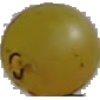
Label: Grape White 3